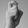
ASL letter: X